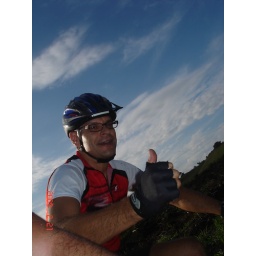
burns and blue sky positive by m.doc